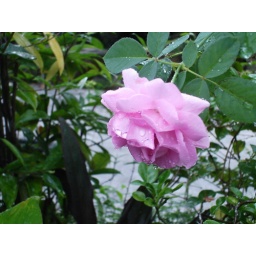
I am still captivated by pink rose